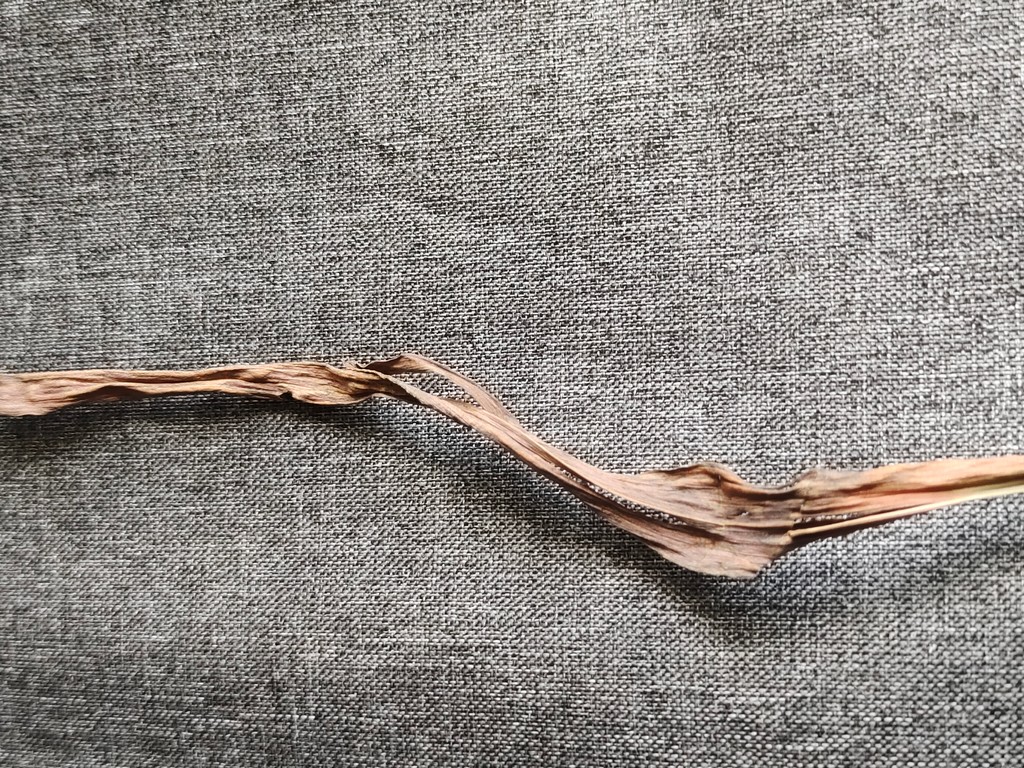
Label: Dried